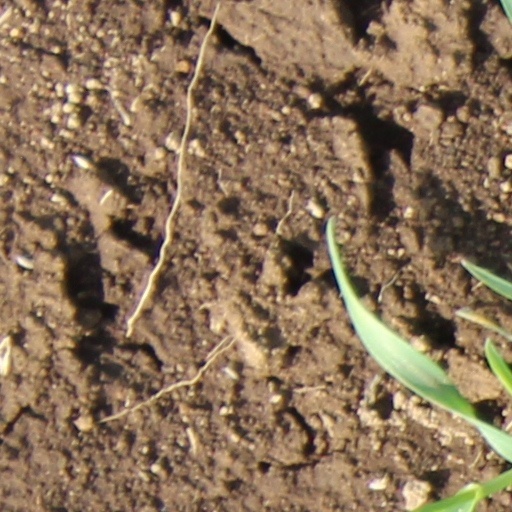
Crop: wheat